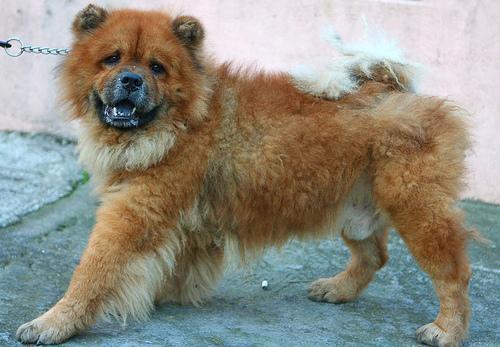
chow